Tweed Courthouse

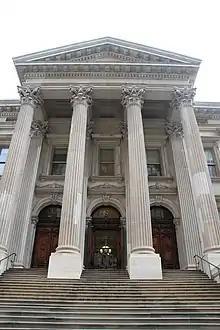
Kellum's front facade following restoration

Mayor Rudy Giuliani had wanted to relocate the Museum of the City of New York from East Harlem to the newly renovated Tweed Courthouse, a move for which his administration was criticized. Local newspaper "Newsday" wrote that the museum had "enjoyed favor in [...] Giuliani's administration" and that politicians who represented East Harlem, such as councilman Phil Reed, had opposed the move. His successor Michael Bloomberg canceled these plans in March 2002, instead choosing to move the New York City Department of Education (NYCDOE) into the building to highlight his administration's focus on education. At the time, the building was unused, and its electricity bills and security fees were costing the city government $20,000 per month. Most of the building would contain the NYCDOE's offices in an open floor plan, but the ground floor would contain classrooms occupied by various schools. Under Bloomberg's plan, a cafeteria in the building's basement would serve both NYCDOE employees and students.